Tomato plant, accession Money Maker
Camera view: vertical (180 deg); turntable rotation: 120 degrees
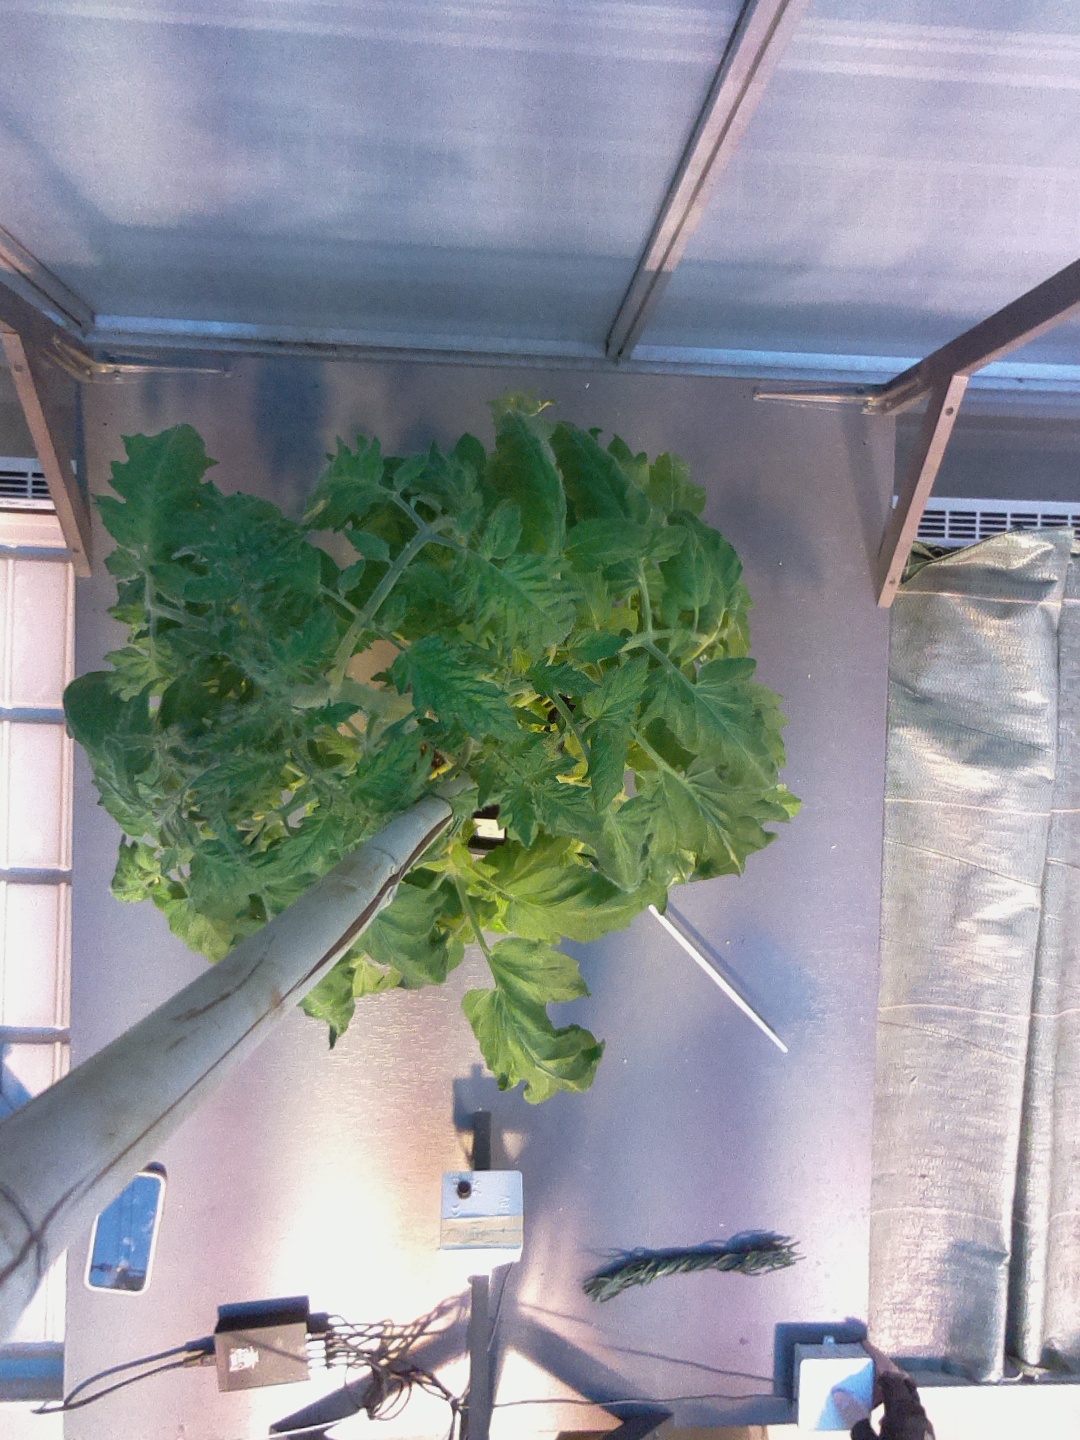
BBCH growth stage 69: End of flowering, 90%-100% of flowers open, more petals falling